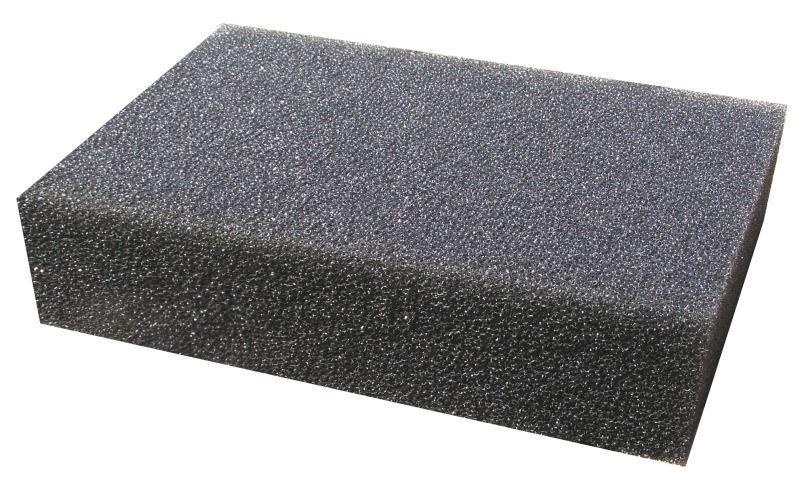
Replacement Filter for salonTAN machine
Product Id: 5029 This turbine filter fits the salonTAN™ Series. Always ensure that upon installation, the filter fills the whole filter enclosure and is flush with the bottom of the case. It’s a good idea to have spare filters on hand so you can rotate them after cleaning.
Brand: BeetTan
Category: Health & Beauty > Personal Care > Spray Tanning Tents